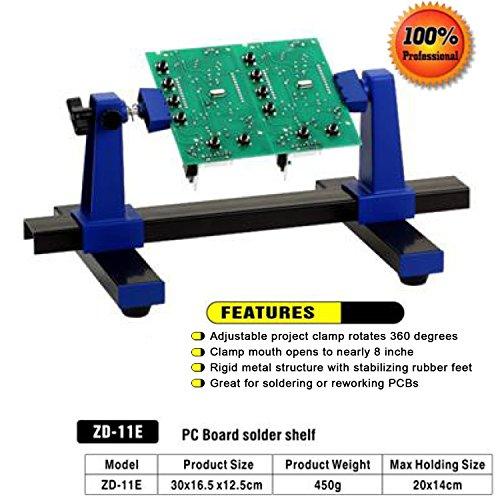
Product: WEmake Rotational Circuit Board Clamp
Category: Toys & Games | Hobbies | Hobby Building Tools & Hardware
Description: Adjustable project clamp rotates 360 degrees and can be secured in position, make your projects and soldering easier.
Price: $14.69
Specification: ProductDimensions:11.8x6.5x5inches|ItemWeight:1.5pounds|ShippingWeight:1.5pounds(Viewshippingratesandpolicies)|DomesticShipping:ItemcanbeshippedwithinU.S.|InternationalShipping:ThisitemcanbeshippedtoselectcountriesoutsideoftheU.S.LearnMore|ASIN:B01125AW72|Itemmodelnumber:ZD-11E|Manufacturerrecommendedage:14-15years